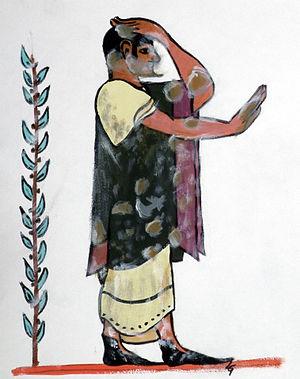
Reproduction de fresque étrusque
L'esthétique étrusque montre une stylisation et une simplification de la représentation humaine, principalement dans la statuaire étrusque. Elle dénote un désintérêt pour les proportions anatomiques, impliquant un choix plus symbolique, esthétique que le simple réalisme. Elle se distingue en cela de la statuaire grecque de la période archaïque, qui lui est contemporaine, et de la statuaire romaine qui lui succédera.
La peinture étrusque représente une des manifestations les plus élevées de l’art et de la civilisation étrusque. Elle a une importance considérable pour le fait qu’il s’agit du plus important exemple de l’art figuratif pré-romain, et même le premier chapitre de la peinture italique et italienne, précédé en Europe par la peinture minoenne et mycénienne, et contemporain de la peinture grecque. Grâce aux heureuses découvertes relatives surtout à la peinture funéraire, la peinture étrusque constitue aujourd’hui le plus important patrimoine pictural de l’humanité relatif à l’Antiquité.
La tombe des Augures est une des tombes étrusques peintes de la nécropole de Monterozzi, proche de la ville de Tarquinia.